Samaldas Gandhi

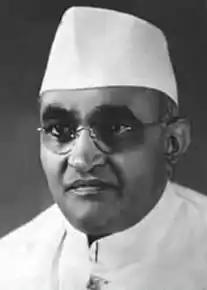
Portrait of Samaldas

Samaldas Gandhi (1897–1953) was a journalist and Indian independence activist who headed the "Aarzi Hakumat" or "Provisional Government" of the erstwhile princely state of Junagadh. He was a nephew of Mahatma Gandhi.